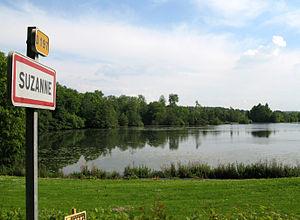
Suzanne est une commune française située dans le département de la Somme, en région Hauts-de-France.